Krumkake
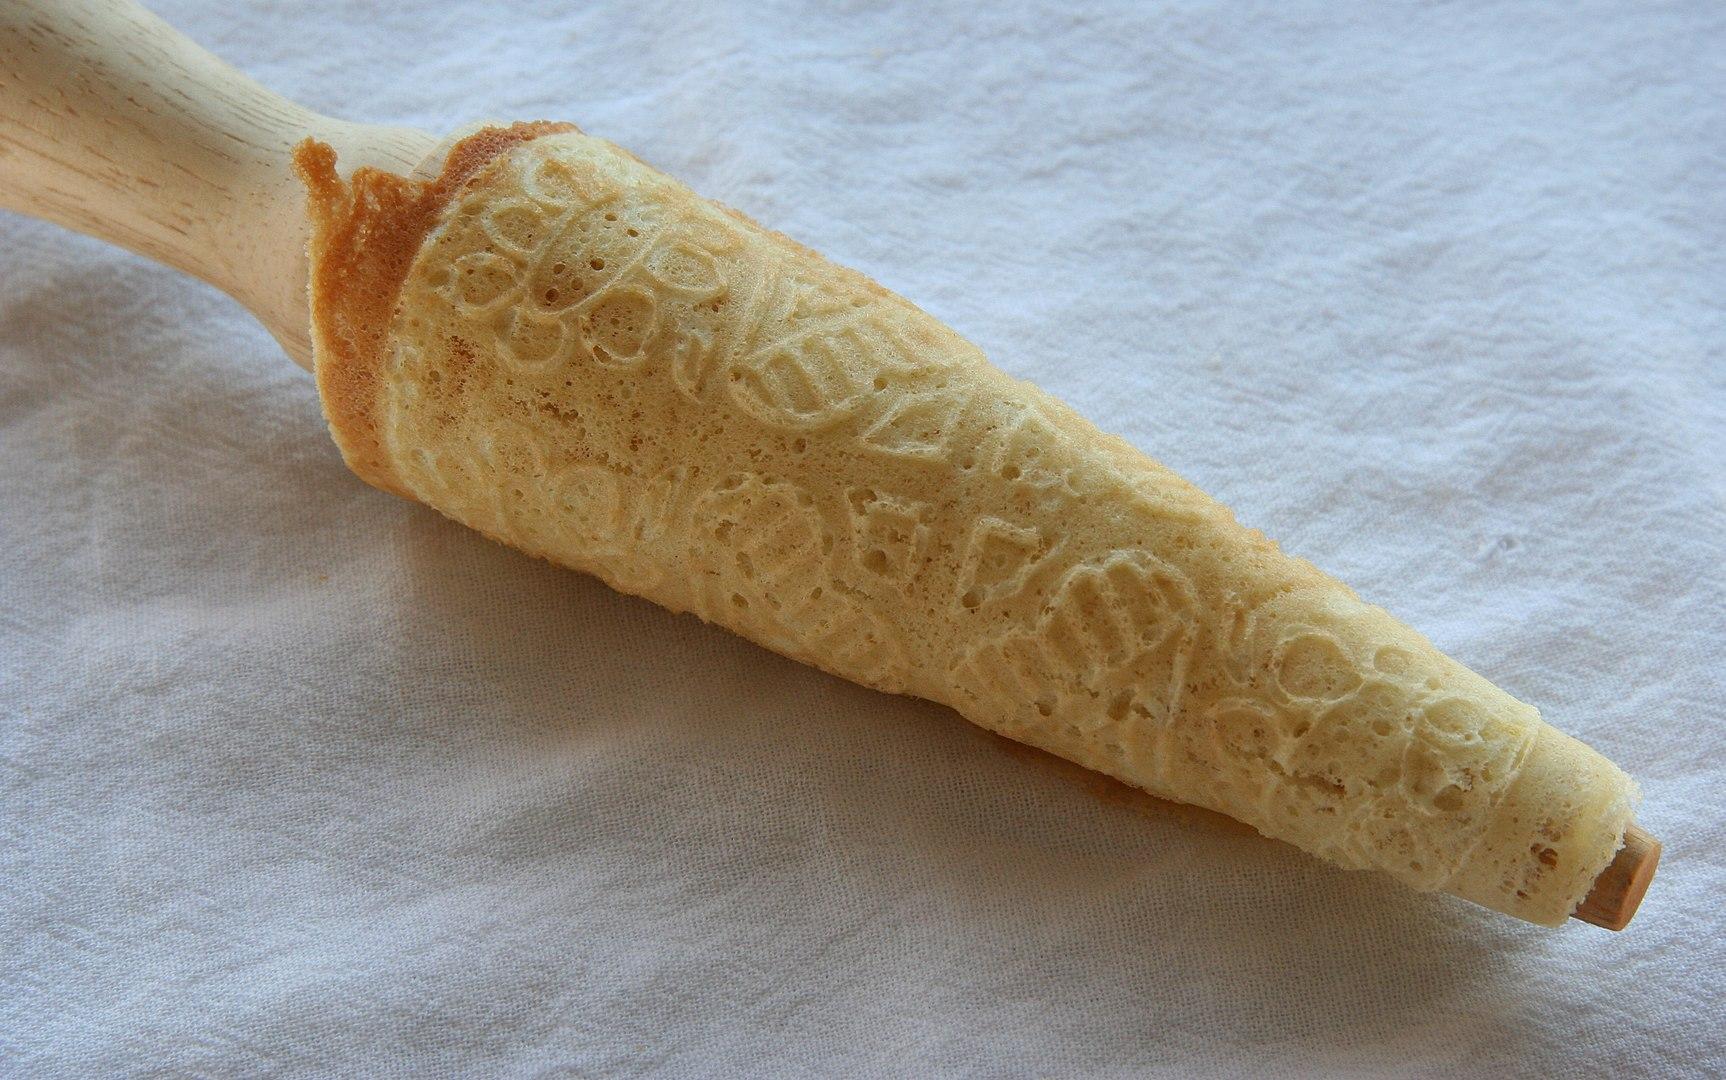
Also known as:
cs - Czech: Krumkake
de - German: Hippe
es - Spanish: Krumkake
fr - French: Kniepertie
fy - Western Frisian: Kniperke
hr - Croatian: Holipe
id - Indonesian: Krumkake
it - Italian: Krumkake
jv - Javanese: Krumkaké
nb - Norwegian Bokmål: Krumkake
nds-NL - Low Saxon: Kniepertie
nl - Dutch: Kniepertie
nn - Norwegian Nynorsk: Krumkake
pt - Portuguese: Kniepertie
ru - Russian: Крумкаке
uk - Ukrainian: Крумкаке
zh - Chinese: 克魯姆克
Category: snack (biscuit)
Cuisine: Norwegian
Associated cuisines: Norwegian
Area: Norway
Countries: Norway, United States, Germany
Region: Western Europe, Northern Europe, Northern America, ,
The dish is a waffle cookie made of flour, butter, eggs, sugar, and cream. While hot, the dish is rolled into small cones around a wooden or plastic cone form. The dish can be eaten plain or filled with whipped cream (often multekrem) or other fillings.